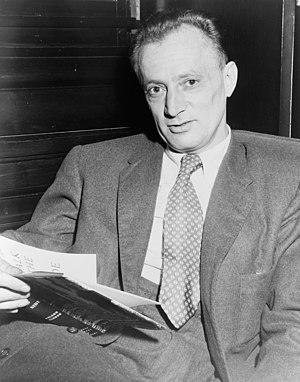
Nelson Algren, nom de plume de Nelson Ahlgren Abraham, est un écrivain nord-américain juif et communiste. Il est le premier écrivain à obtenir le National Book Award en 1950 avec le roman L'Homme au bras d'or.